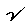
Label: 2